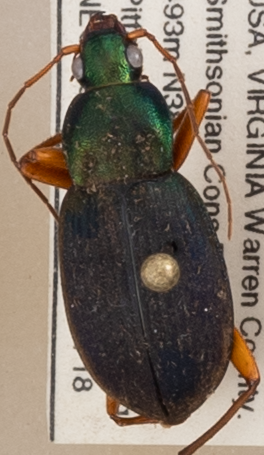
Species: Chlaenius aestivus
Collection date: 2019-07-18
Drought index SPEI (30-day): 0.376
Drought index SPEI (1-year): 2.09
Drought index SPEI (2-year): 2.09